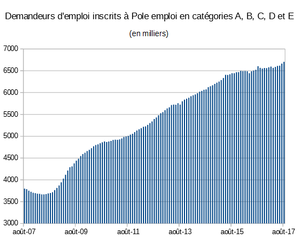
Évolution du chômage en France selon Pole emploi, toutes catégories confondues, août 2007 - août 2017.
La France connaît un fort taux de chômage depuis les années 1970, bien que les chiffres du chômage aient commencé à augmenter dès les années 1940. Le chômage existait auparavant, mais son faible niveau n’en faisait pas un élément important des débats de société et de la vie économique du pays.
Le mouvement des Gilets jaunes — du nom des gilets de haute visibilité de couleur jaune portés par les manifestants —, est un mouvement de protestation non structuré et sporadique apparu en France en octobre 2018. Ce mouvement social spontané trouve son origine dans la diffusion — principalement sur les médias sociaux — d'appels à manifester contre l'augmentation du prix des carburants automobiles issue de la hausse de la taxe intérieure de consommation sur les produits énergétiques. Les manifestations ont lieu essentiellement le samedi.